Equatorial Guinea–United States relations

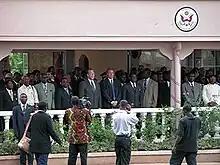
Reopening ceremony of the U.S. Embassy in Malabo (2003)

In view of growing ties between U.S. companies and Equatorial Guinea, the U.S. Government's overseas investment promotion agency, the Overseas Private Investment Corporation (OPIC), has concluded the largest agreement in Sub-Saharan Africa for a major U.S. project in Equatorial Guinea. The U.S. Agency for International Development has no Equatorial Guinea-related programs or initiatives nor is the Peace Corps present. American-based non-governmental organizations and other donor groups have very little involvement in the country.